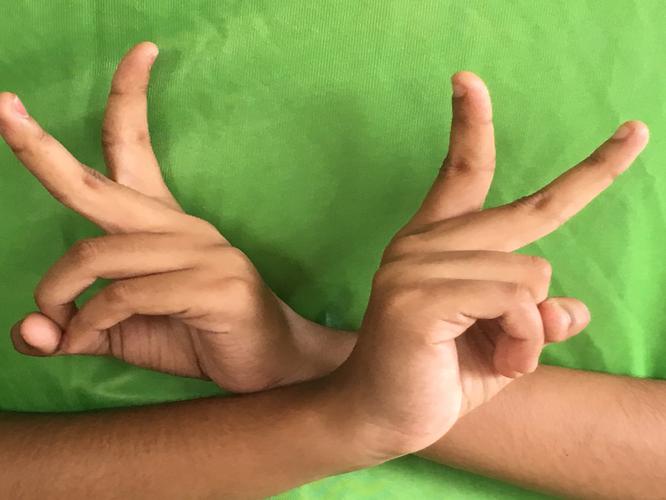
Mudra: Kartariswastika
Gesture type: double_hand